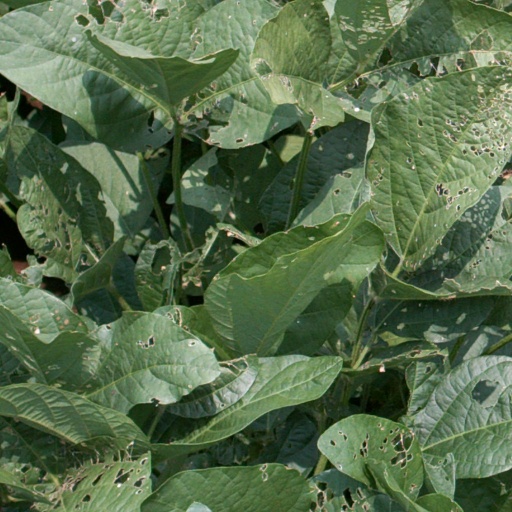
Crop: soybean